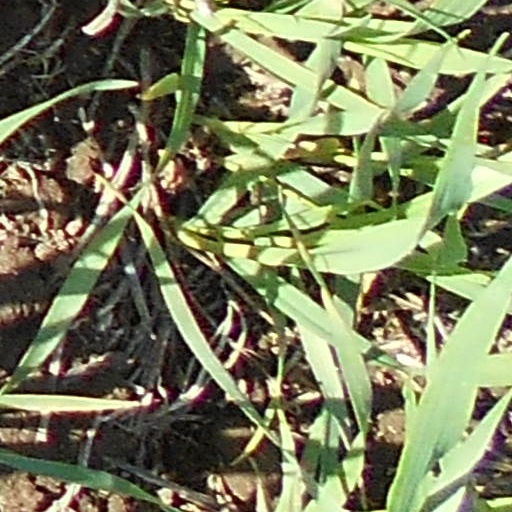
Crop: wheat